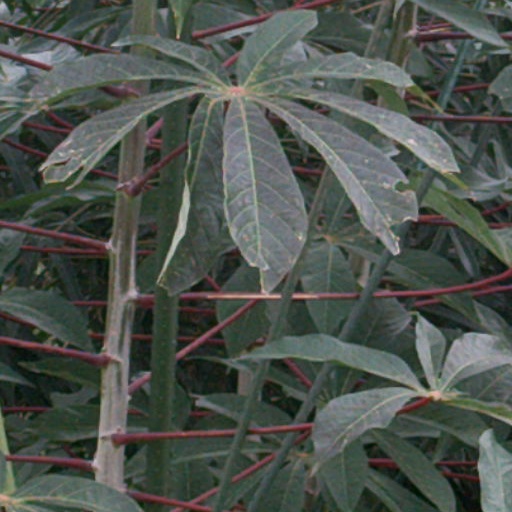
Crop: cassava